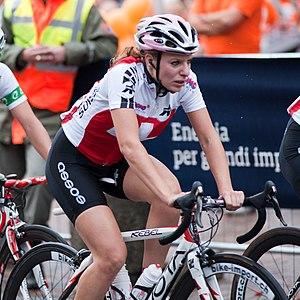
Andrea Wolfer pendant les Championnats du monde de cyclisme sur route 2009 à Mendrisio en Suisse.
Andrea Wolfer née le 16 décembre 1987 à Zurich, est une coureuse cycliste suisse.